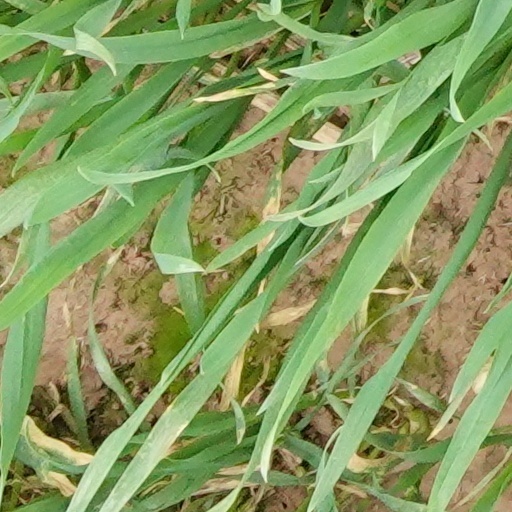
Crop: wheat